Tanagra (mythology)

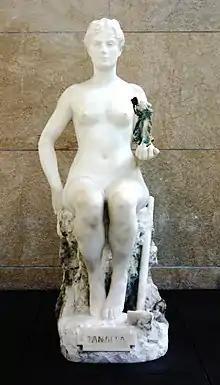
Statue of Tanagra in the Musée d'Orsay by Jean Léon Gérome

In Greek mythology, Tanagra (Ancient Greek: Τανάγρα or Τάναγραν) was a naiad or nymph and the namesake of the ancient city of Tanagra in Boeotia, Greece.